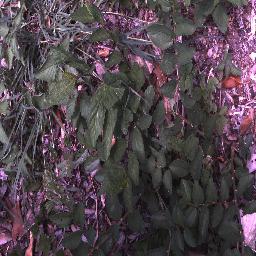
Label: chinee_apple